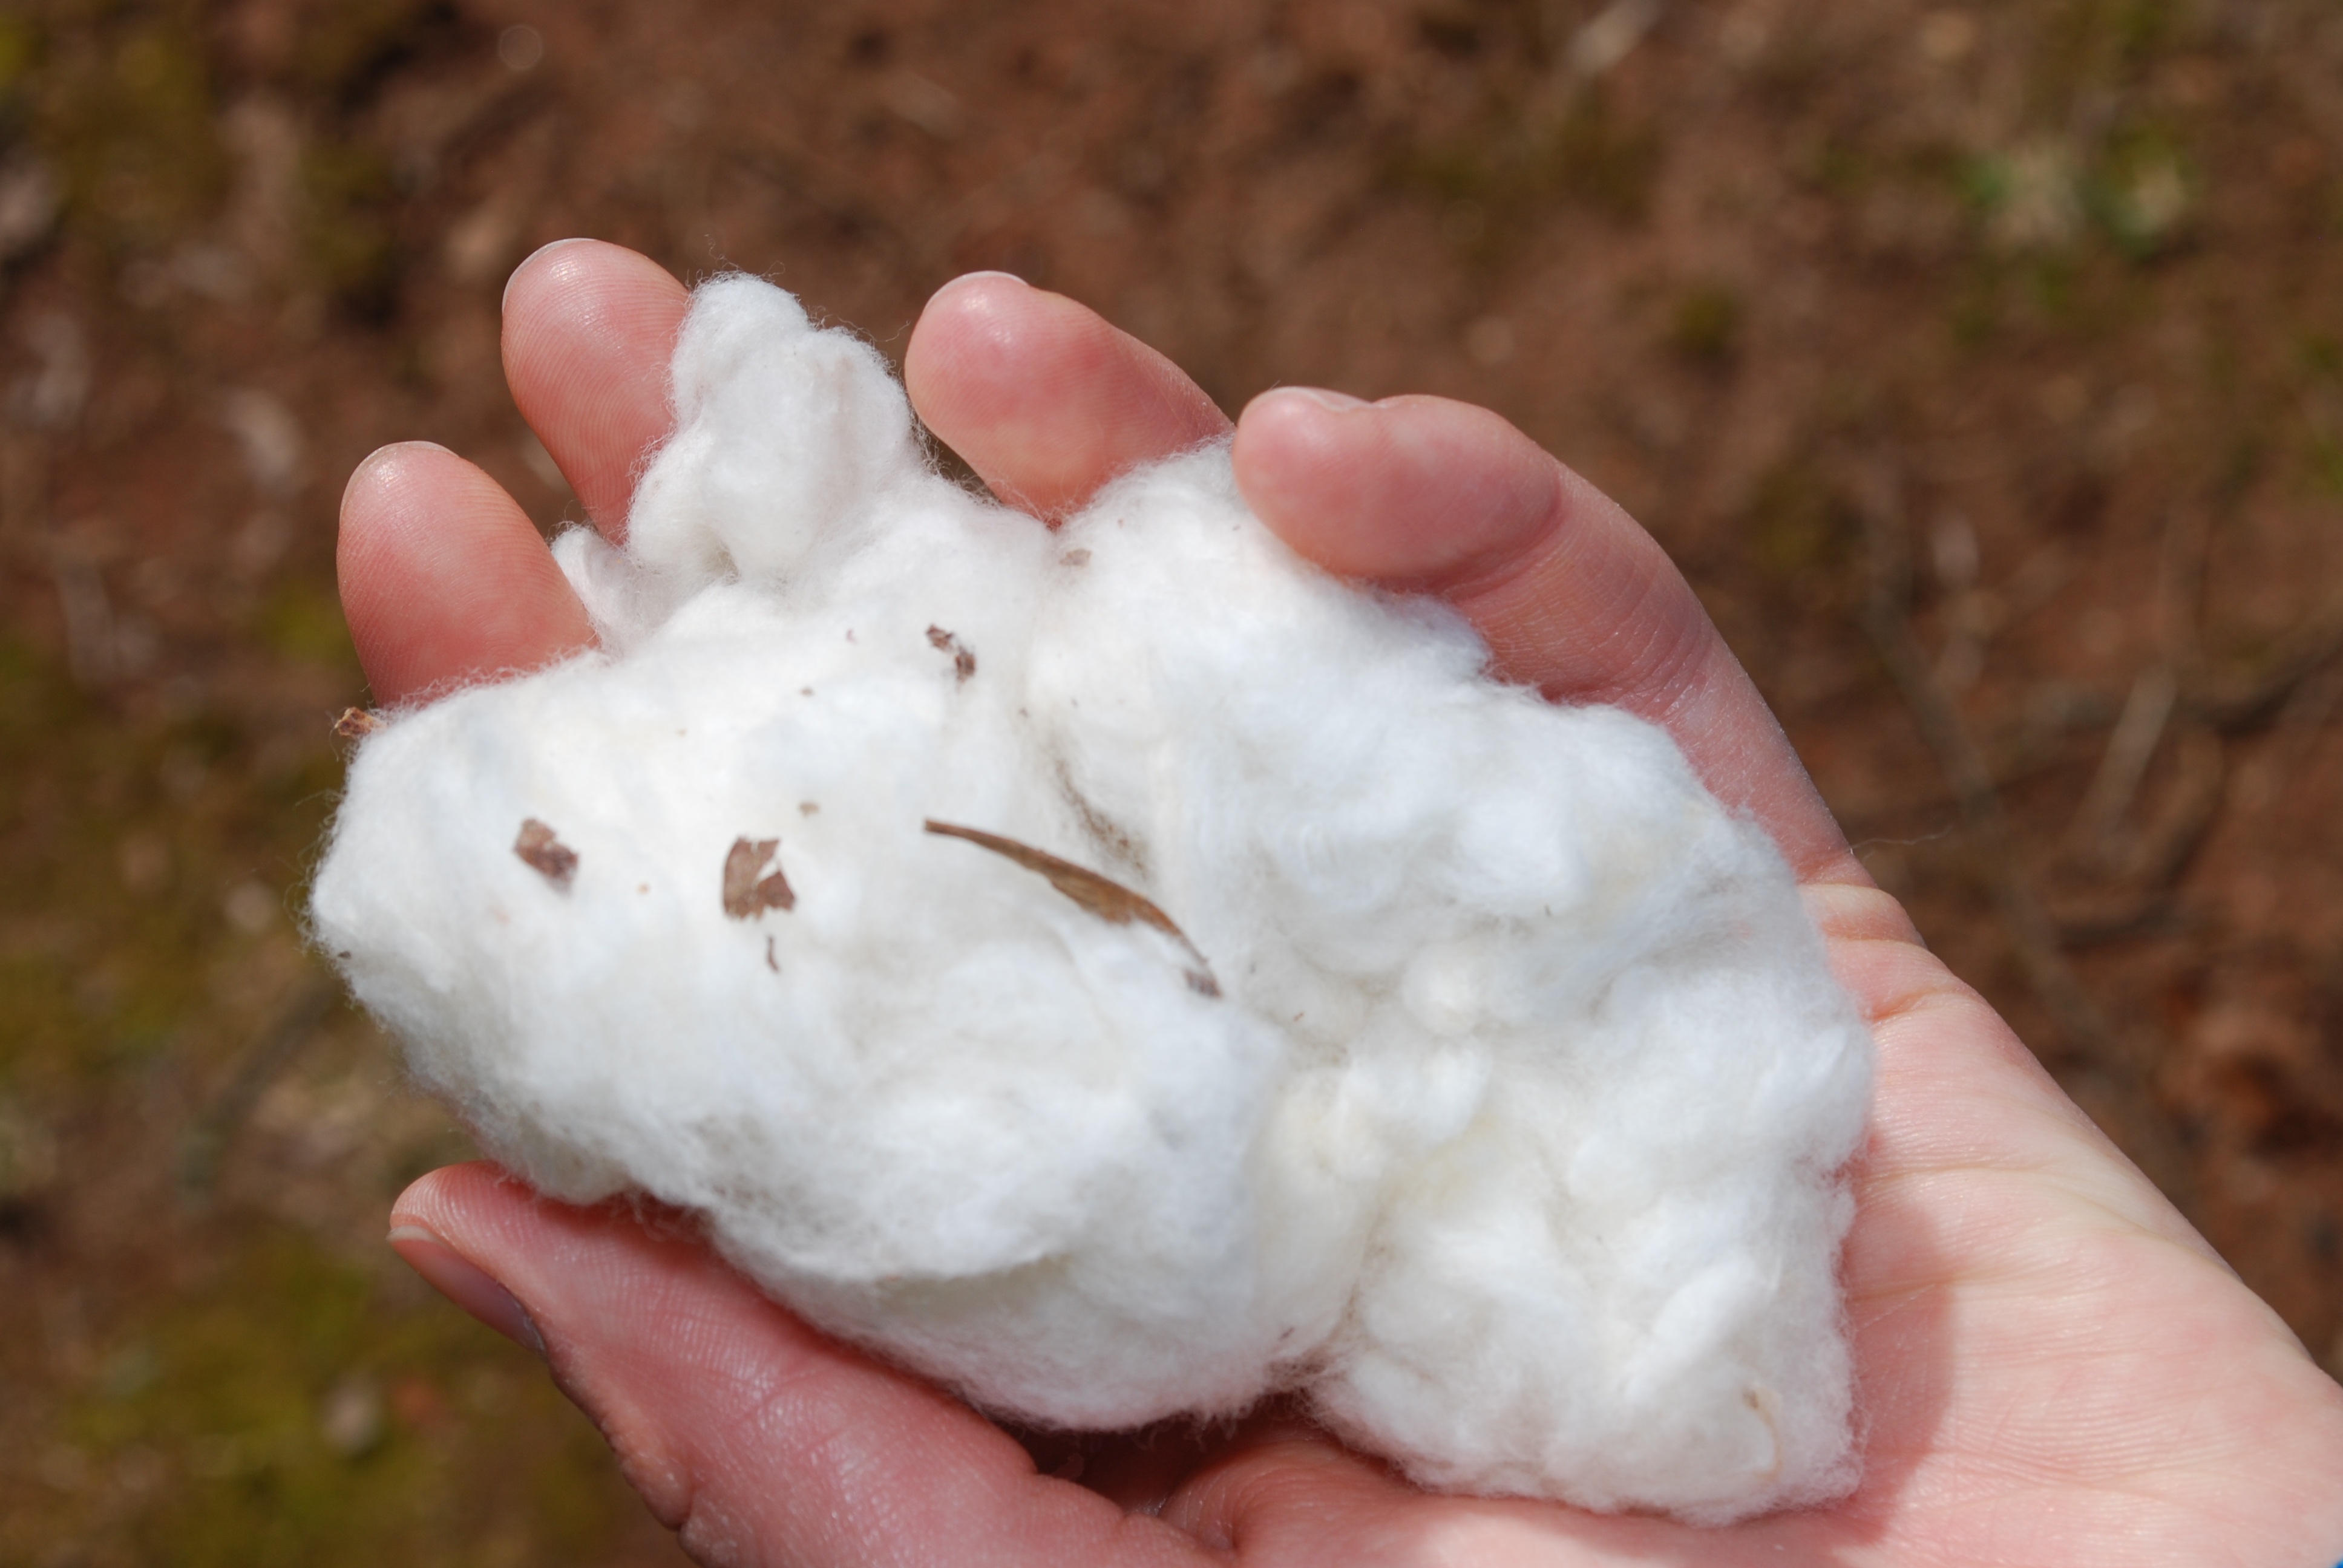
hand, farm, flower, food, fluffy, agriculture, cotton